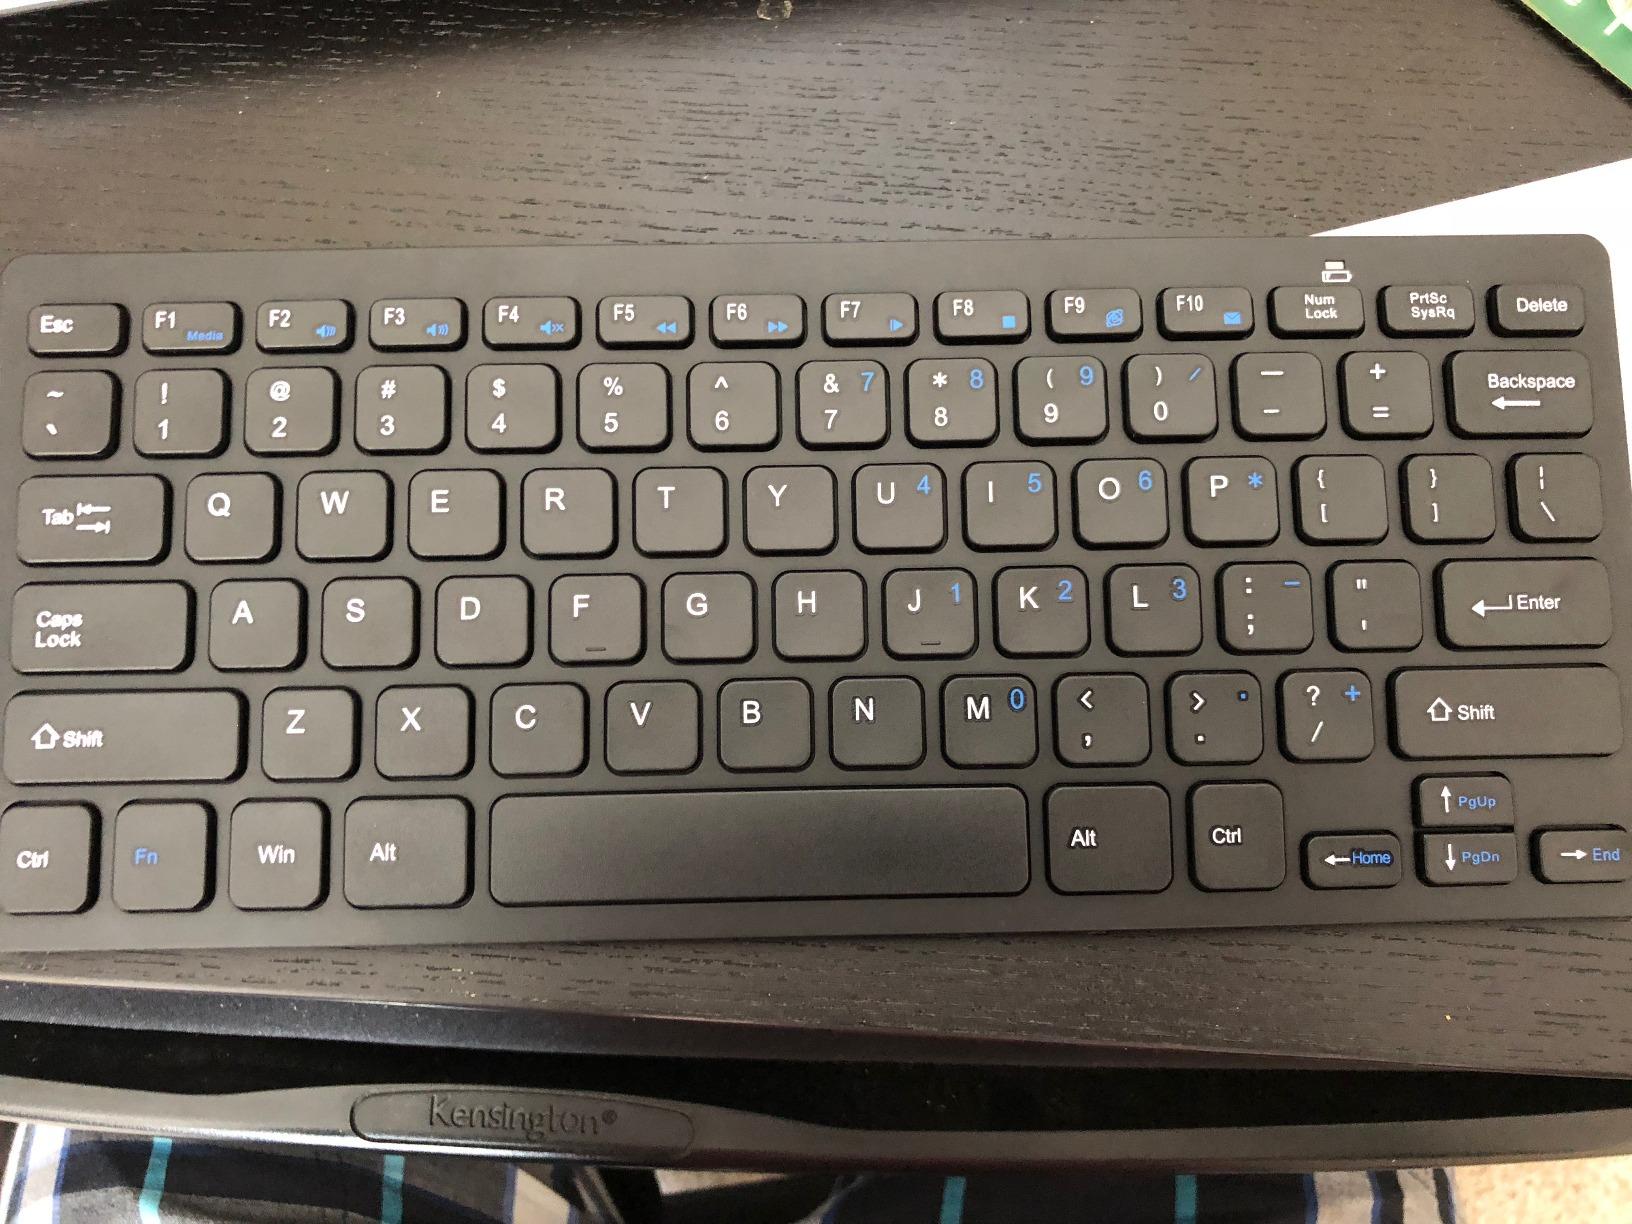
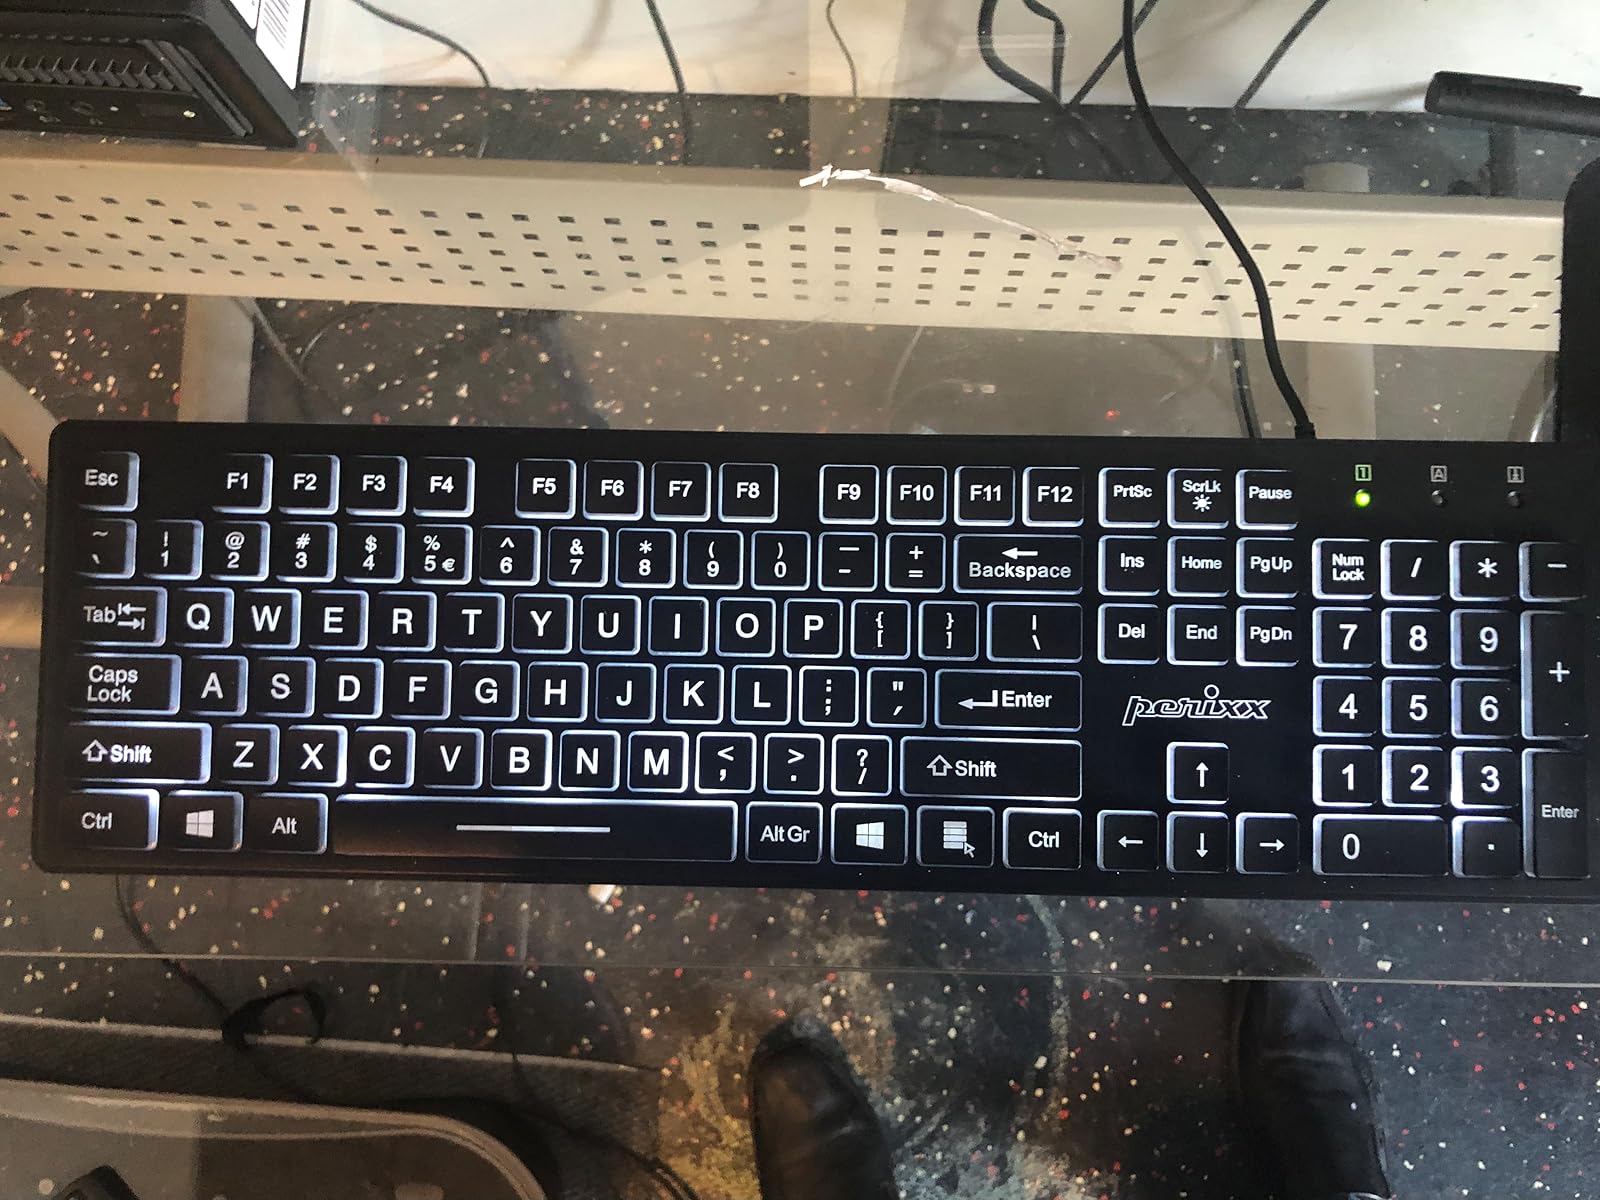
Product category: keyboard
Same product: no